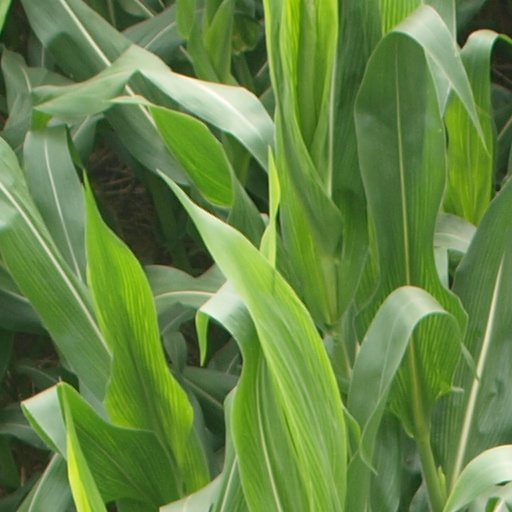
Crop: maize; corn